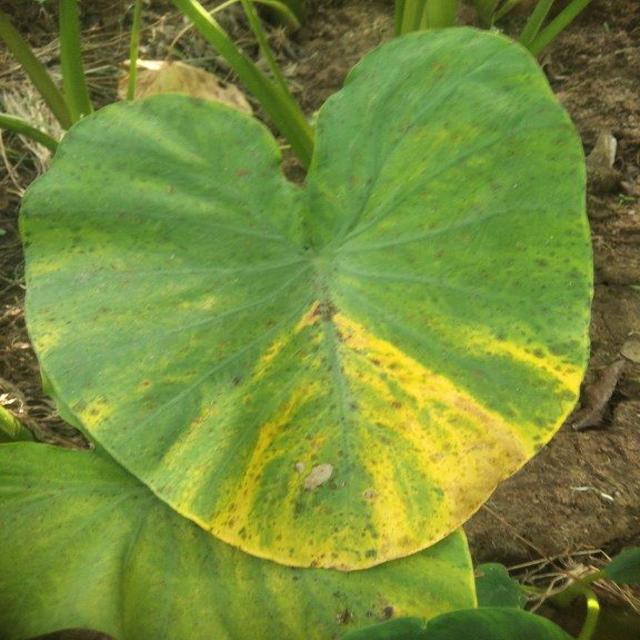
Label: Mid_Blight